Rong Zongjing

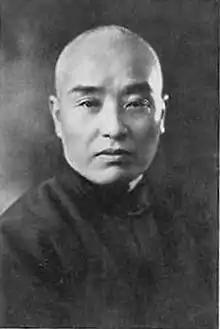
Rong Zongjing

Rong Zongjing (September 23, 1873 - 1938) was a Chinese industrialist from Wuxi, Jiangsu. He was the older brother of Rong Desheng and the uncle of Rong Yiren. Rong went to Shanghai at the age of fourteen and worked as an apprentice at a native bank. Rong started his own native bank in 1896 with his father and brother, and then established a flour milling and textile empire in China that employed tens of thousands of workers.